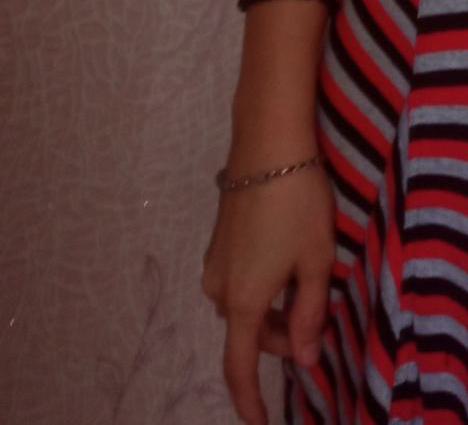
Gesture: no_gesture